Leonard John Brass

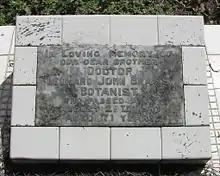
Grave of Dr Leonard Brass in Cairns Martyn Street Cemetery

From 1939 to 1966 Brass was an associate curator of the Archbold Expedition collections with the American Museum of Natural History. He was associated with the Archbold Biological Station at Lake Placid, Florida, for which he helped to formulate the organizational structure it has today, and also where he lived between expeditions. In the course of his many expeditions to New Guinea he was a major collector of plant specimens for the Arnold Arboretum in Massachusetts, including many types. The New Guinea species "Myrmecodia brassii" is named after him. He was especially interested in the relationship between the floras of Australia and New Guinea.